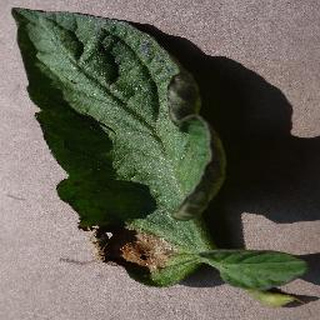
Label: tomato_late_blight